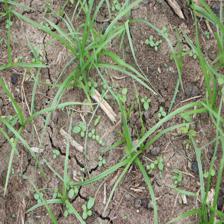
Label: Grass